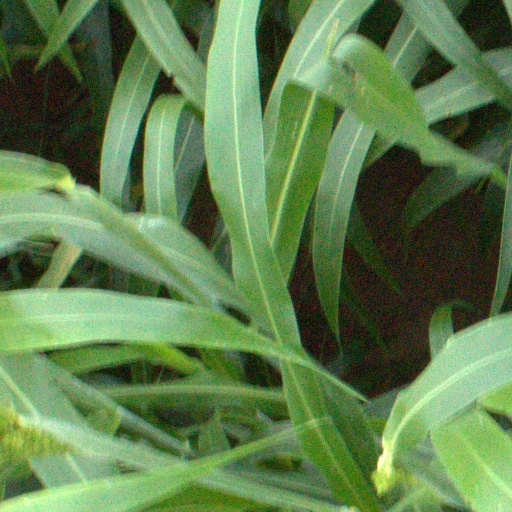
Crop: sorghum